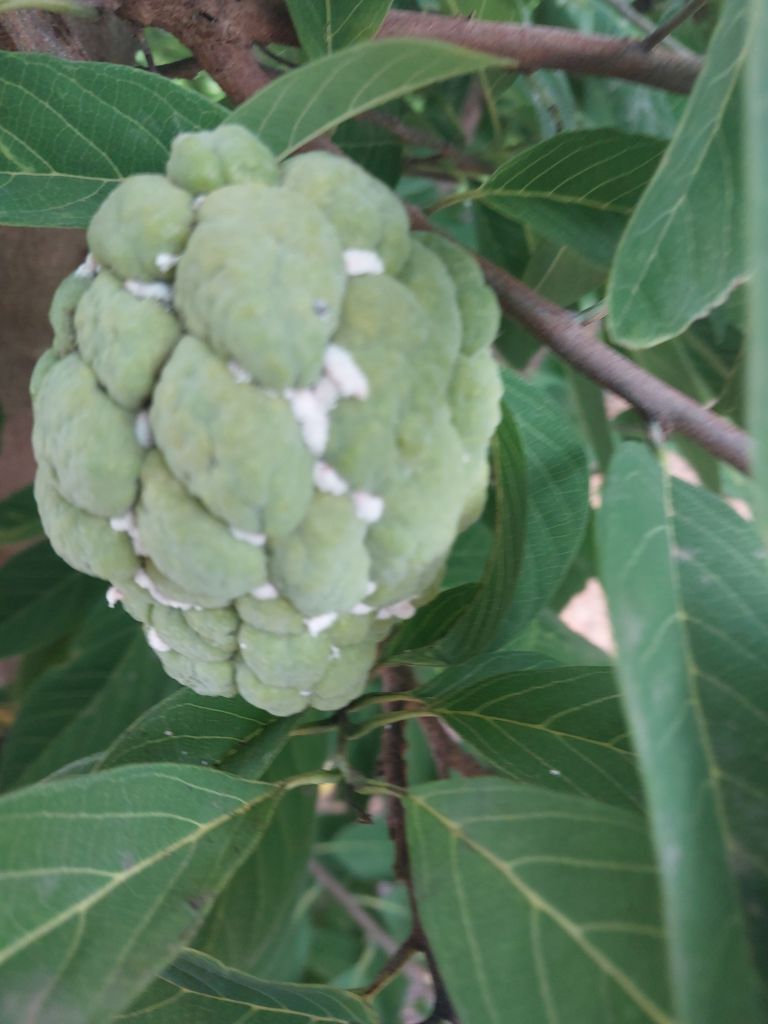
Disease label: Mealy Bug